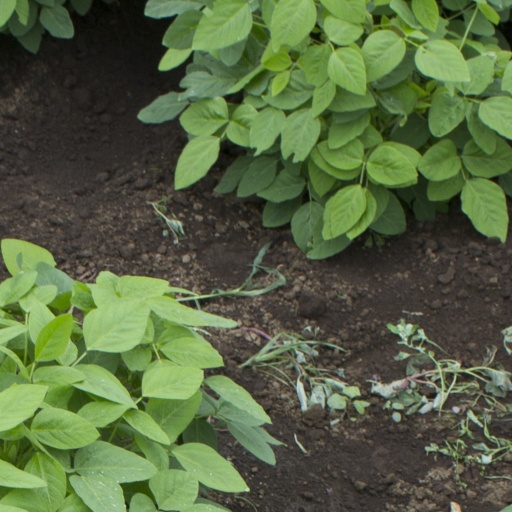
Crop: soybean